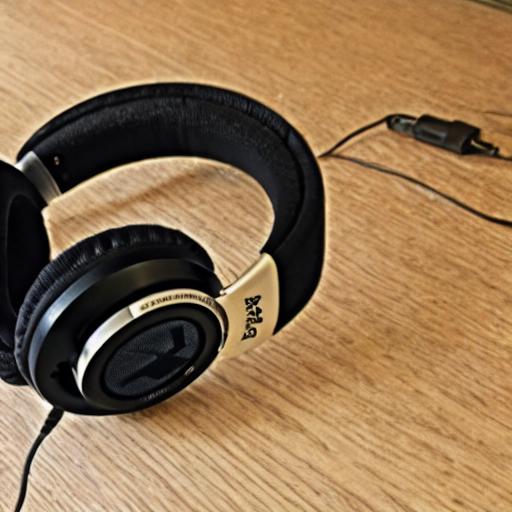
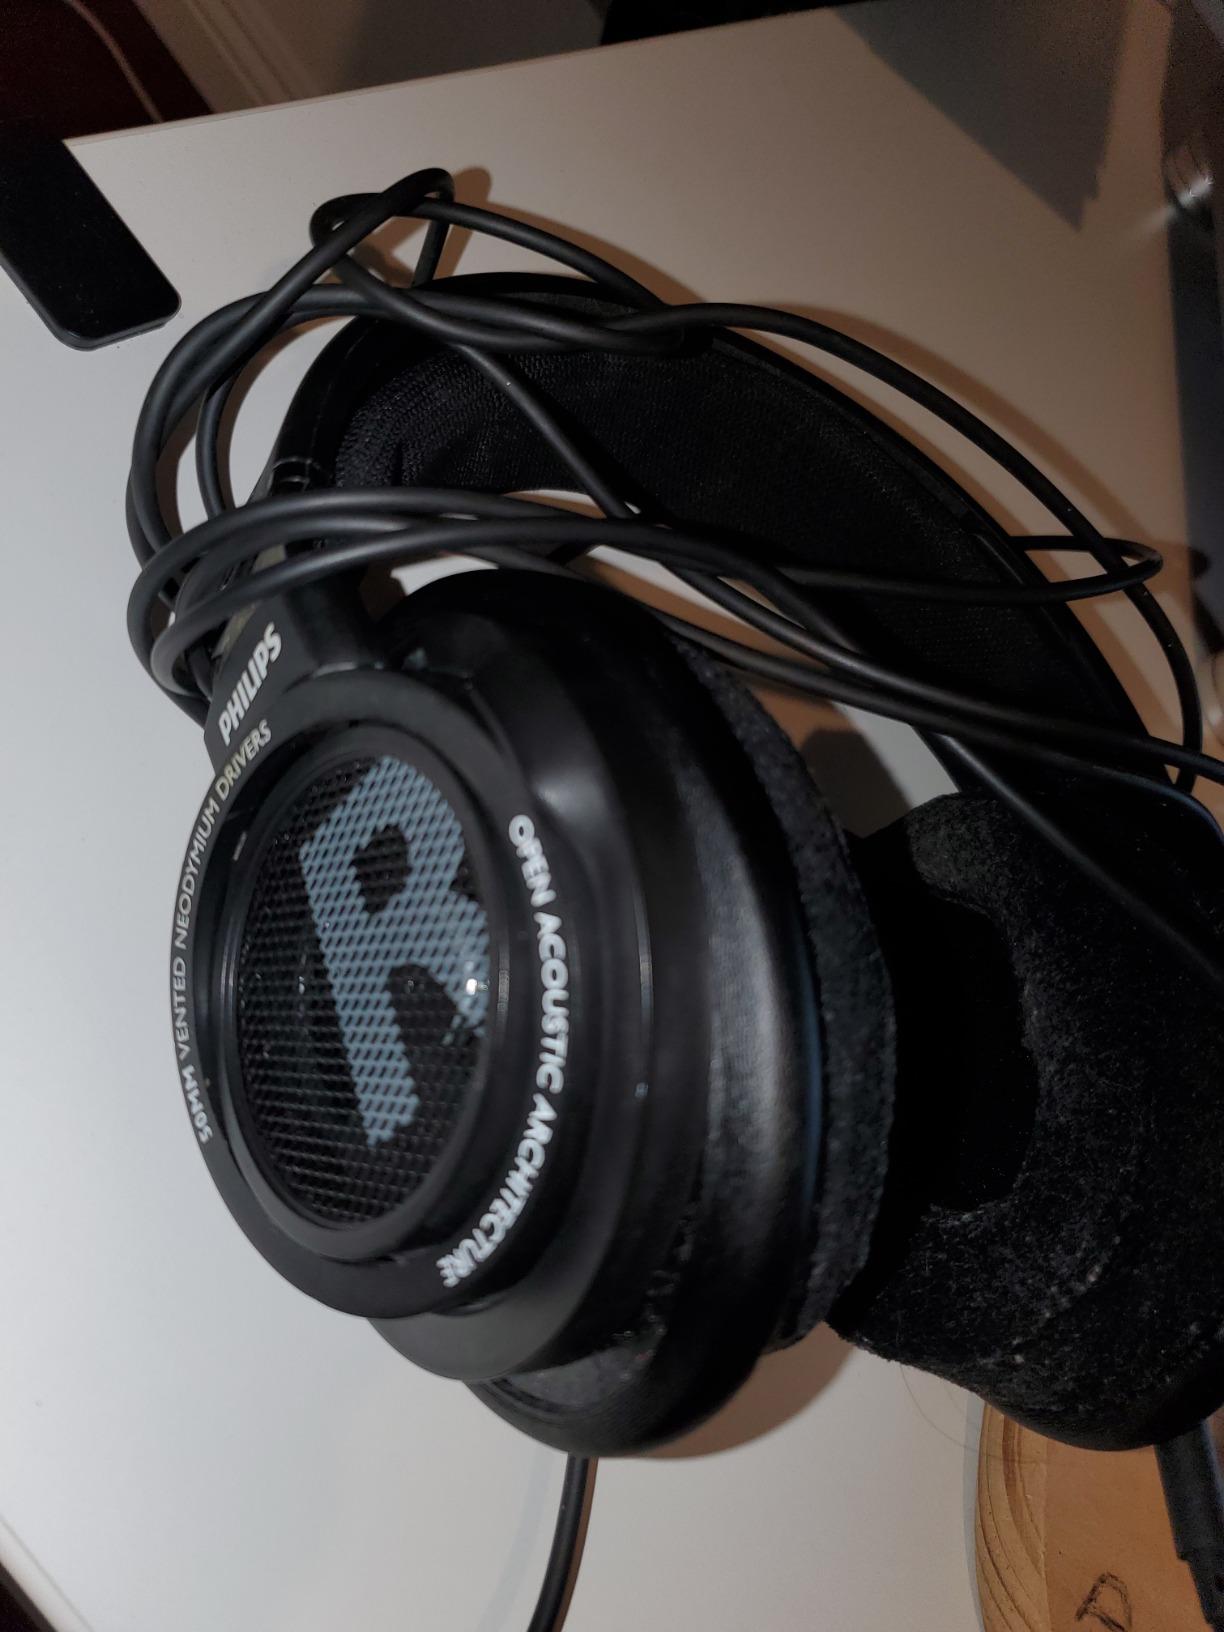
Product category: headphones
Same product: no